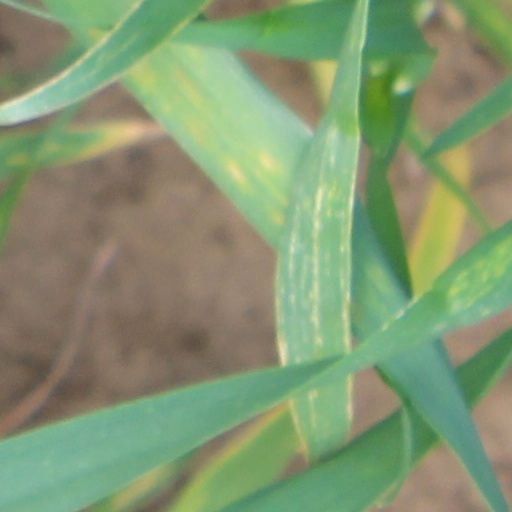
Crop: wheat